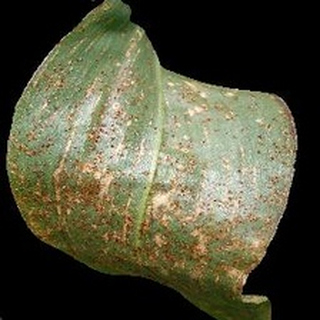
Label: corn_common_rust